Jakob Smits

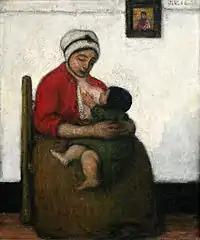
Maternity in Red

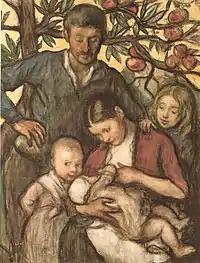
Spring

Jakob Smits moved to Blaricum and in Haarlem became director of the "Nijverheids- en Decoratieschool" (E: Industry and Decoration school). He got to know Albert Neuhuys, a painter of "The Hague School", and together they made excursions to Drenthe and the Campine in Belgium. Jakob Smits became impressed by the Campine landscape and he established himself in 1888, definitively in Achterbos (Mol). He paid 2,000 Belgian francs for a small farm which he developed to his "Malvinahof". In the same year he married Malvina Dedeyn, the daughter of a Brussels lawyer, who is disinherited because of this marriage. Smits lived in poverty while he worked tirelessly for what he calls "my simple work, symbolic, poetic and real". In 1897, he received a gold medal for his exhibitions of large water-colour paintings on a gold background in Munich and Dresden. He also painted many portraits, especially of Malvina and of their children Boby, Marguerite and Kobe. In 1899 destiny struck: in a few days he lost his daughter Alice and his wife. In 1901, Smits married Josine Van Cauteren. In the same year he held his first individual exposition in Antwerp. There he obtained much praise of colleagues and critics but found no buyers for his work. The exhibited work "De vader van de veroordeelde" (E: the father of the convict) was acquired later that year by the Museum of Brussels.